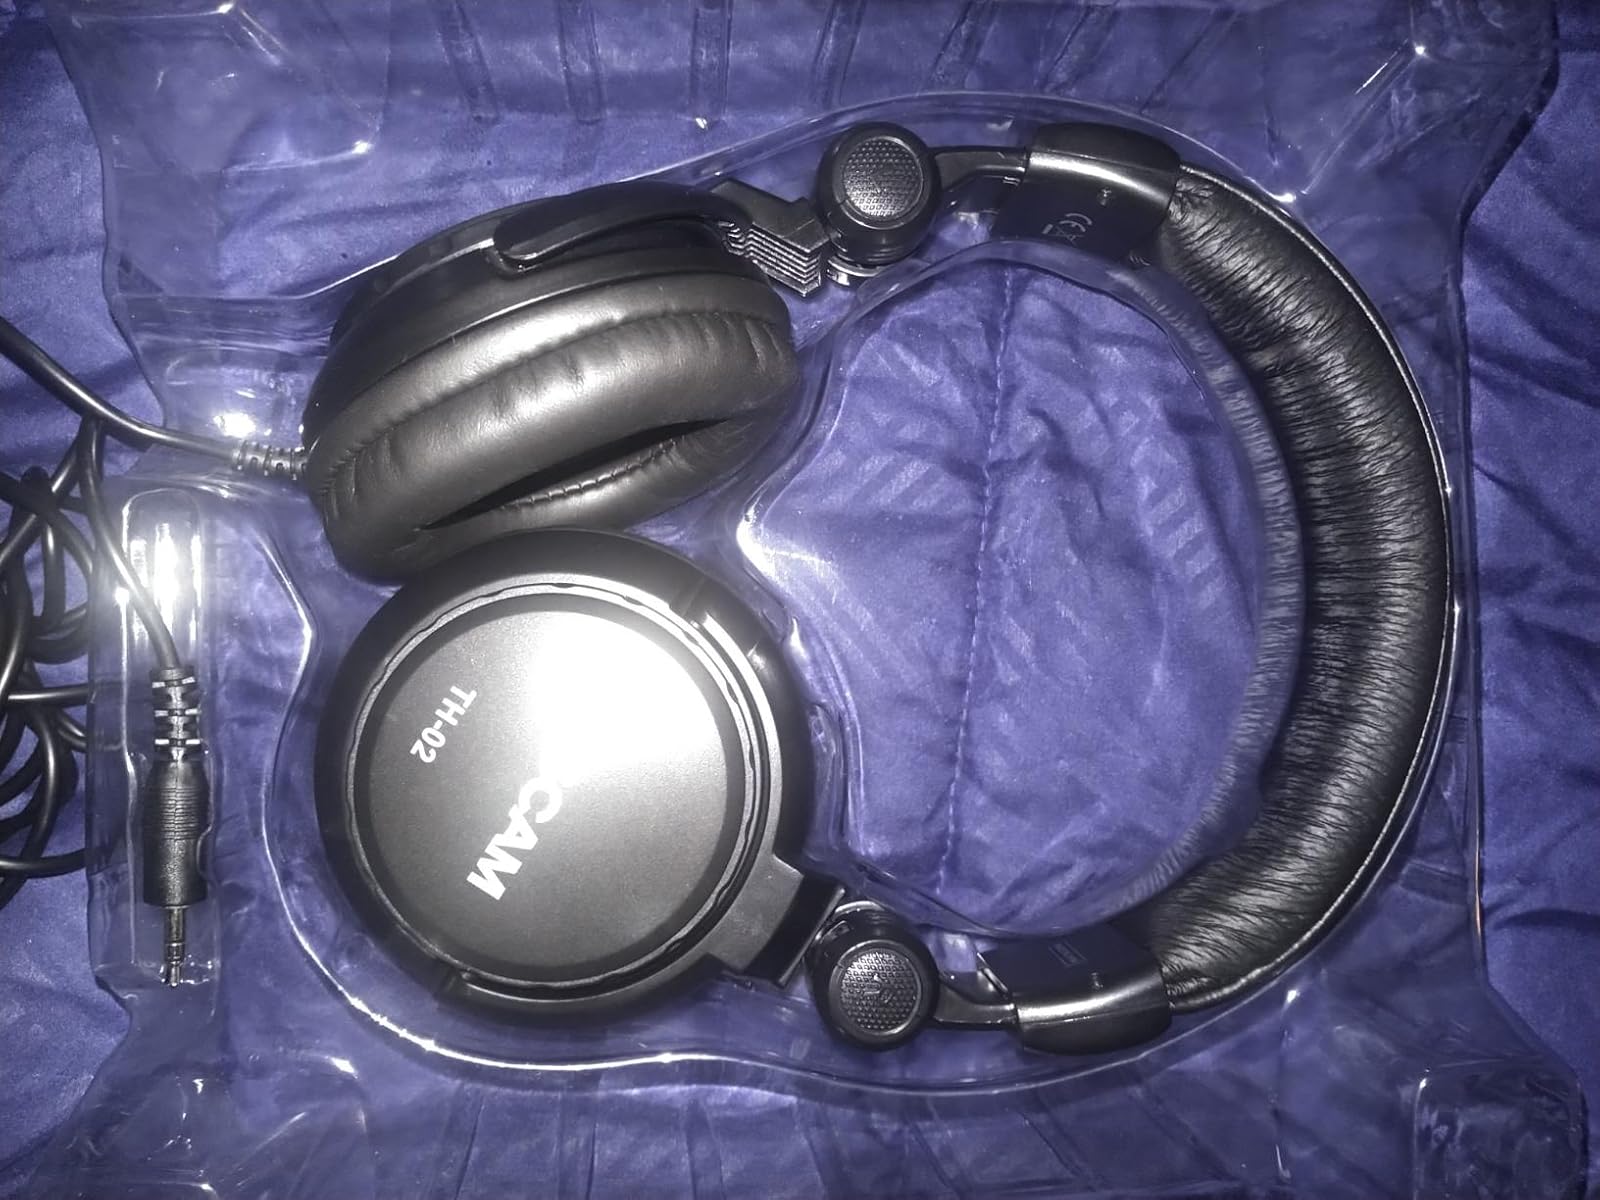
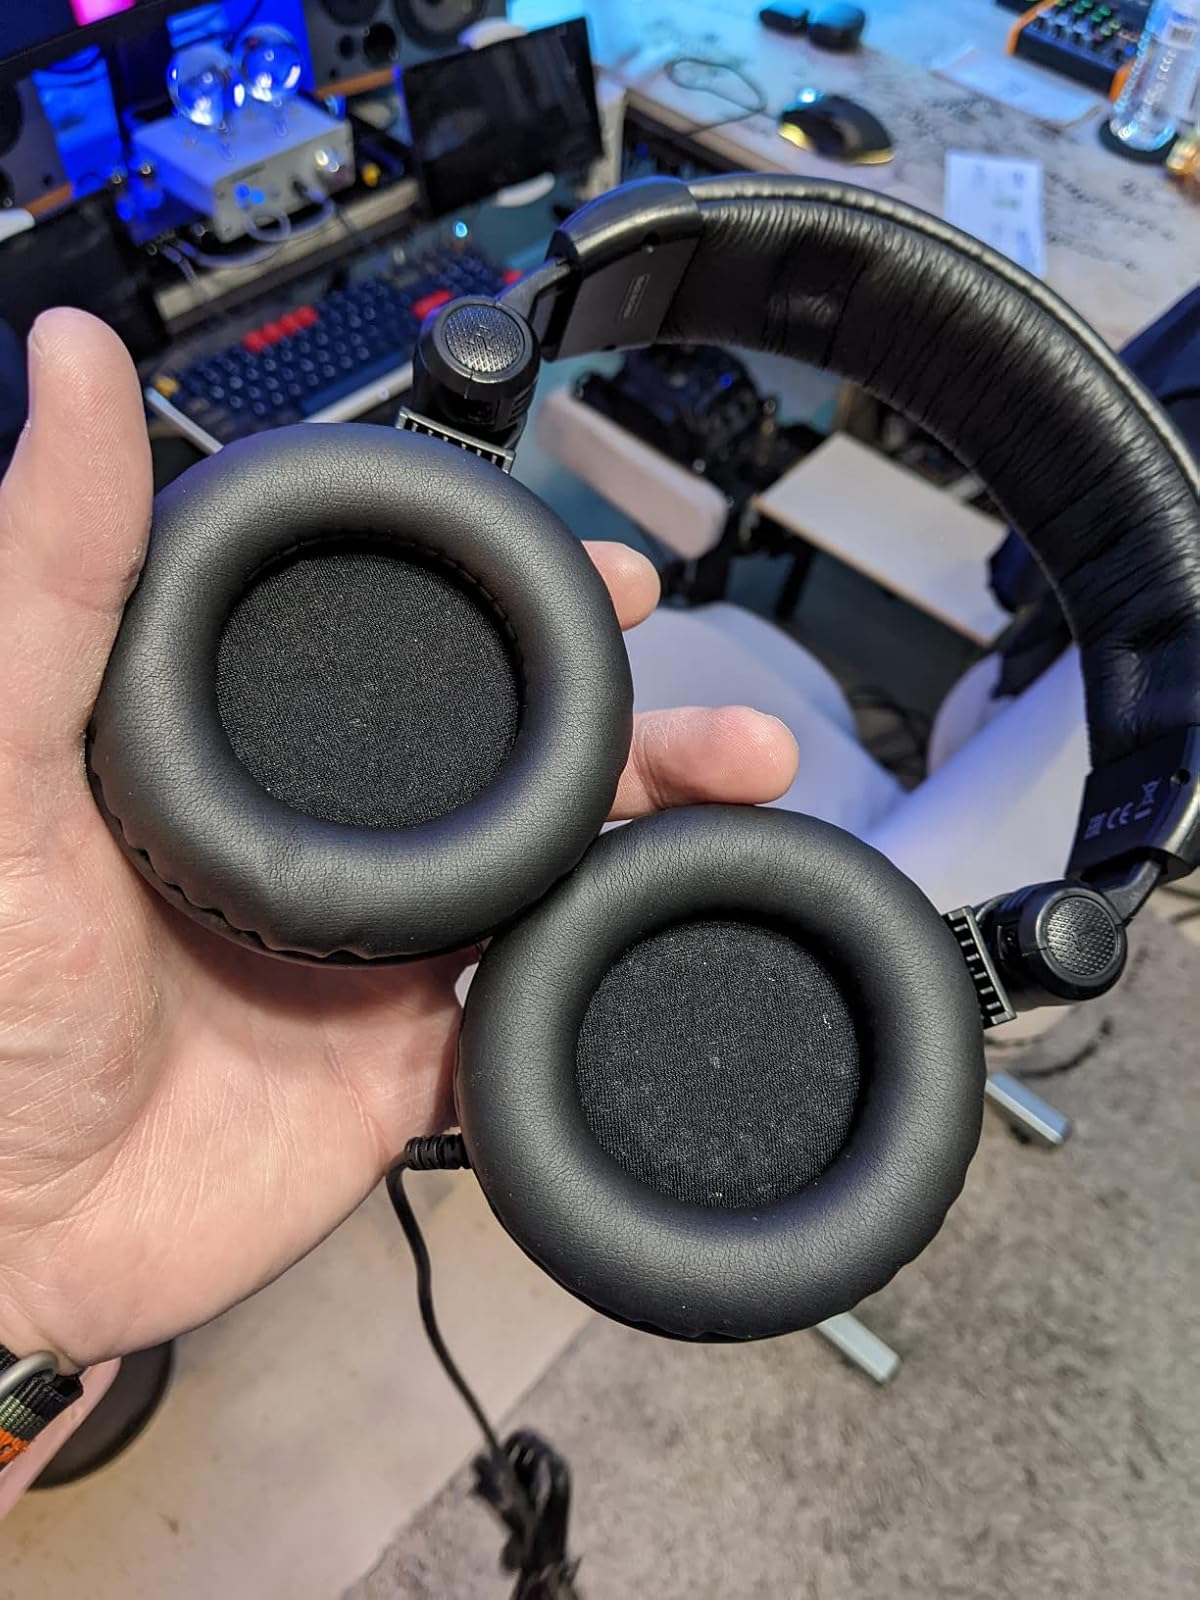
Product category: headphones
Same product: yes